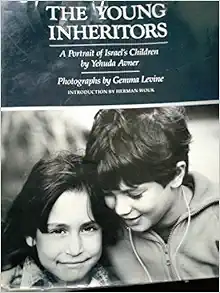
The Young Inheritors: A Portrait of Israel's Children
Category: Books
From the Inside Flap In Israel even more urgently than elsewhere, the children are the future of the nation. They are as diverse as the lands they or their parents came from. Their concerns reflect the tensions of their complex society: sixteen-year-old David plays chess regularly with sixteen-year-old Dawood, son of an Arab electrician. David says, "The strange thing is, I'll be going into the Army in a couple of years, and I hope I won't have to fight him. Our chess playing is a kind of private war. Every win is a victory. The day I play him a normal game, I'll know we have peace."Not all of Israeli childhood is preoccupied with war. Most children spend their days playing, or at school, and in the myriad other ways normal children fill their time. Family life is important, particularly in the kibbutzim, where children are a major focus of communal life; a kibbutz wedding is as much a children's party as it is an adult celebration.Gemma Levin's photographs evoke the charm, gaiety, and mischievousness of these extraordinary children as well as their more pensive moments. Children, whether their classrooms are in an underground bomb shelter or an airy kibbutz school building, still daydream or frown in concentration.Levine's pictures express the diversity that Avner describes in the text. Tow-headed immigrants from the United States play in modern playgrounds; dark-haired Druze children lead the family donkey to market. There are Hassidic boys with their skullcaps, shaved heads, and curls, as well as blue-jeaned, t-shirted secular youth. Children play in the shadow of a centuries-old arch or outside an ultrastreamlined school building. A small girl in the sheltering arms of her wrinkled grandmother represents one of Israel's most striking contrasts--the meeting of ancient and modern.Avner's perceptions are deeply felt and eloquently expressed. Levine's warm photographs are striking works of art in their own right. Both combine to make unforgettably vivid images of Israel's children. From the Back Cover From Yehuda Avner's Afterword:Perhaps there is an even deeper origin for this eccentricity, one that the Zionist founders failed to identify. They spoke of normality, but Jewish self-determination could not, by definition, have emerged through the normal processes of national self-determination as practiced by other peoples. Hence, Israel can never be understood by the usual criteria of international experience.Israeli youngsters sometimes find this condition difficult to fathom--being the young inheritors of such an extraordinary history and a national heritage which challenges the conventional wisdoms. Their country is so very old and so very new and the story of its modern sovereignty stands in such defiance of normal expectations. Never in history has a nation--exiled, scattered, harassed, and ultimately bled almost white--struggled to regain its national integrity and freedom and, in the end, a couple of thousands of years later, done so. The children of Israel put a seal on an epitaph, twenty centuries long, whose final pages were written in the holocaust ashes of the graveless millions. They represent a totally unprecedented event. Israel fits no standard model nor any neat cubbyhole of international reality, for the nature of its emergence simply has no parallel. About the Author Yehuda Avner served as advisor and English speechwriter to Israeli Prime Ministers Rabin, Begin, Meir and Eshkol. He is a former Israeli Ambassador to Britain, Ireland and Australia, and served in diplomatic positions at the Israeli Consulate in New York and the Israeli Embassy in Washington, DC. Ambassador Avner was born in Manchester, England, and has lived in Israel since 1947.
Features: The Young Inheritors | portrays the diversity and complexity of Israel's youth. Through the eloquent writing of Yehuda Avner and striking photographs by Gemma Levine, we meet Hassidic boys with shaved heads and side-curls; Russian immigrants at absorption centers; Druze children leading the family donkey to market; children playing in bomb shelters and in the shadows of ancient arches. | The Young Inheritors | presents a loving portrait of Israel's children, who carry forward twenty centuries of history as they build a new nation.